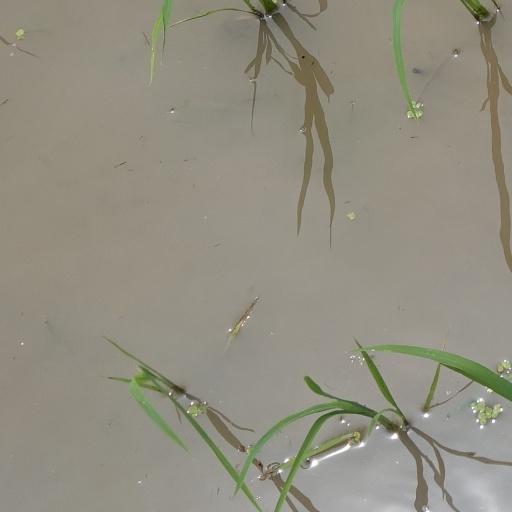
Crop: rice